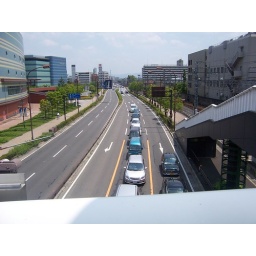
This is from the bridge over the road